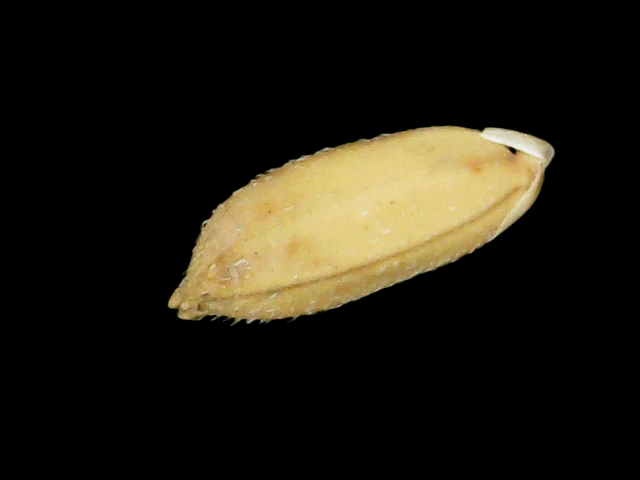
Rice variety: Binadhan10